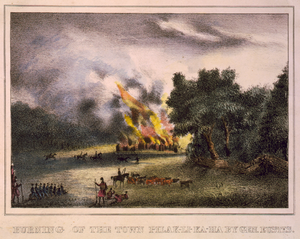
La seconde guerre séminole, également connue sous le nom de guerre de Floride, est un conflit qui se déroula de 1835 à 1842 en Floride entre divers groupes d'Amérindiens, connus sous le nom générique de Séminoles, et les États-Unis. Elle fait partie d'une série de conflits appelés les guerres séminoles. La seconde guerre séminole, souvent appelée la Guerre séminole, fut la plus coûteuse des guerres indiennes et l'une des plus longues que menèrent les États-Unis. Elle fut aussi l'une des premières guerres de guérilla, préfigurant sans doute ce qu'allait être les guerres de guérilla au XXᵉ siècle.